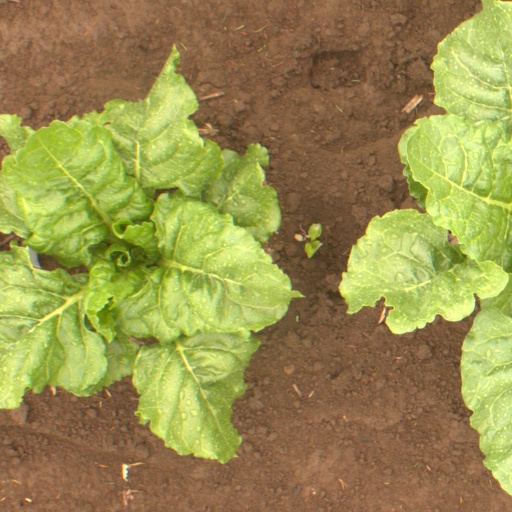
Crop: sugar beet